Trial of the Nine Trey Gangsters

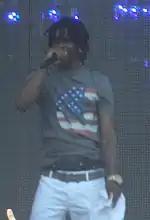
Rapper Chief Keef was allegedly shot at by Hernandez's associates after engaging in an online feud with the rapper in June 2018.

On January 22, 2019, three other members of the Nine Trey Gangsters were charged as part of the investigation: Kintea "Kooda B" McKenzie, Denard "Drama" Butler, and Anthony "Harv" Ellison. McKenzie was indicted for attempting to shoot American rapper Chief Keef in June 2018. Hernandez admitted that after becoming embroiled in an online feud with Chief Keef, he offered $20,000 to McKenzie to carry out the shooting. McKenzie carried out the attack outside the W Hotel in Manhattan, though no one was injured. After the shooting, McKenzie allegedly met with Hernandez and Jordan, settling for a payment of $10,000 for the attack.